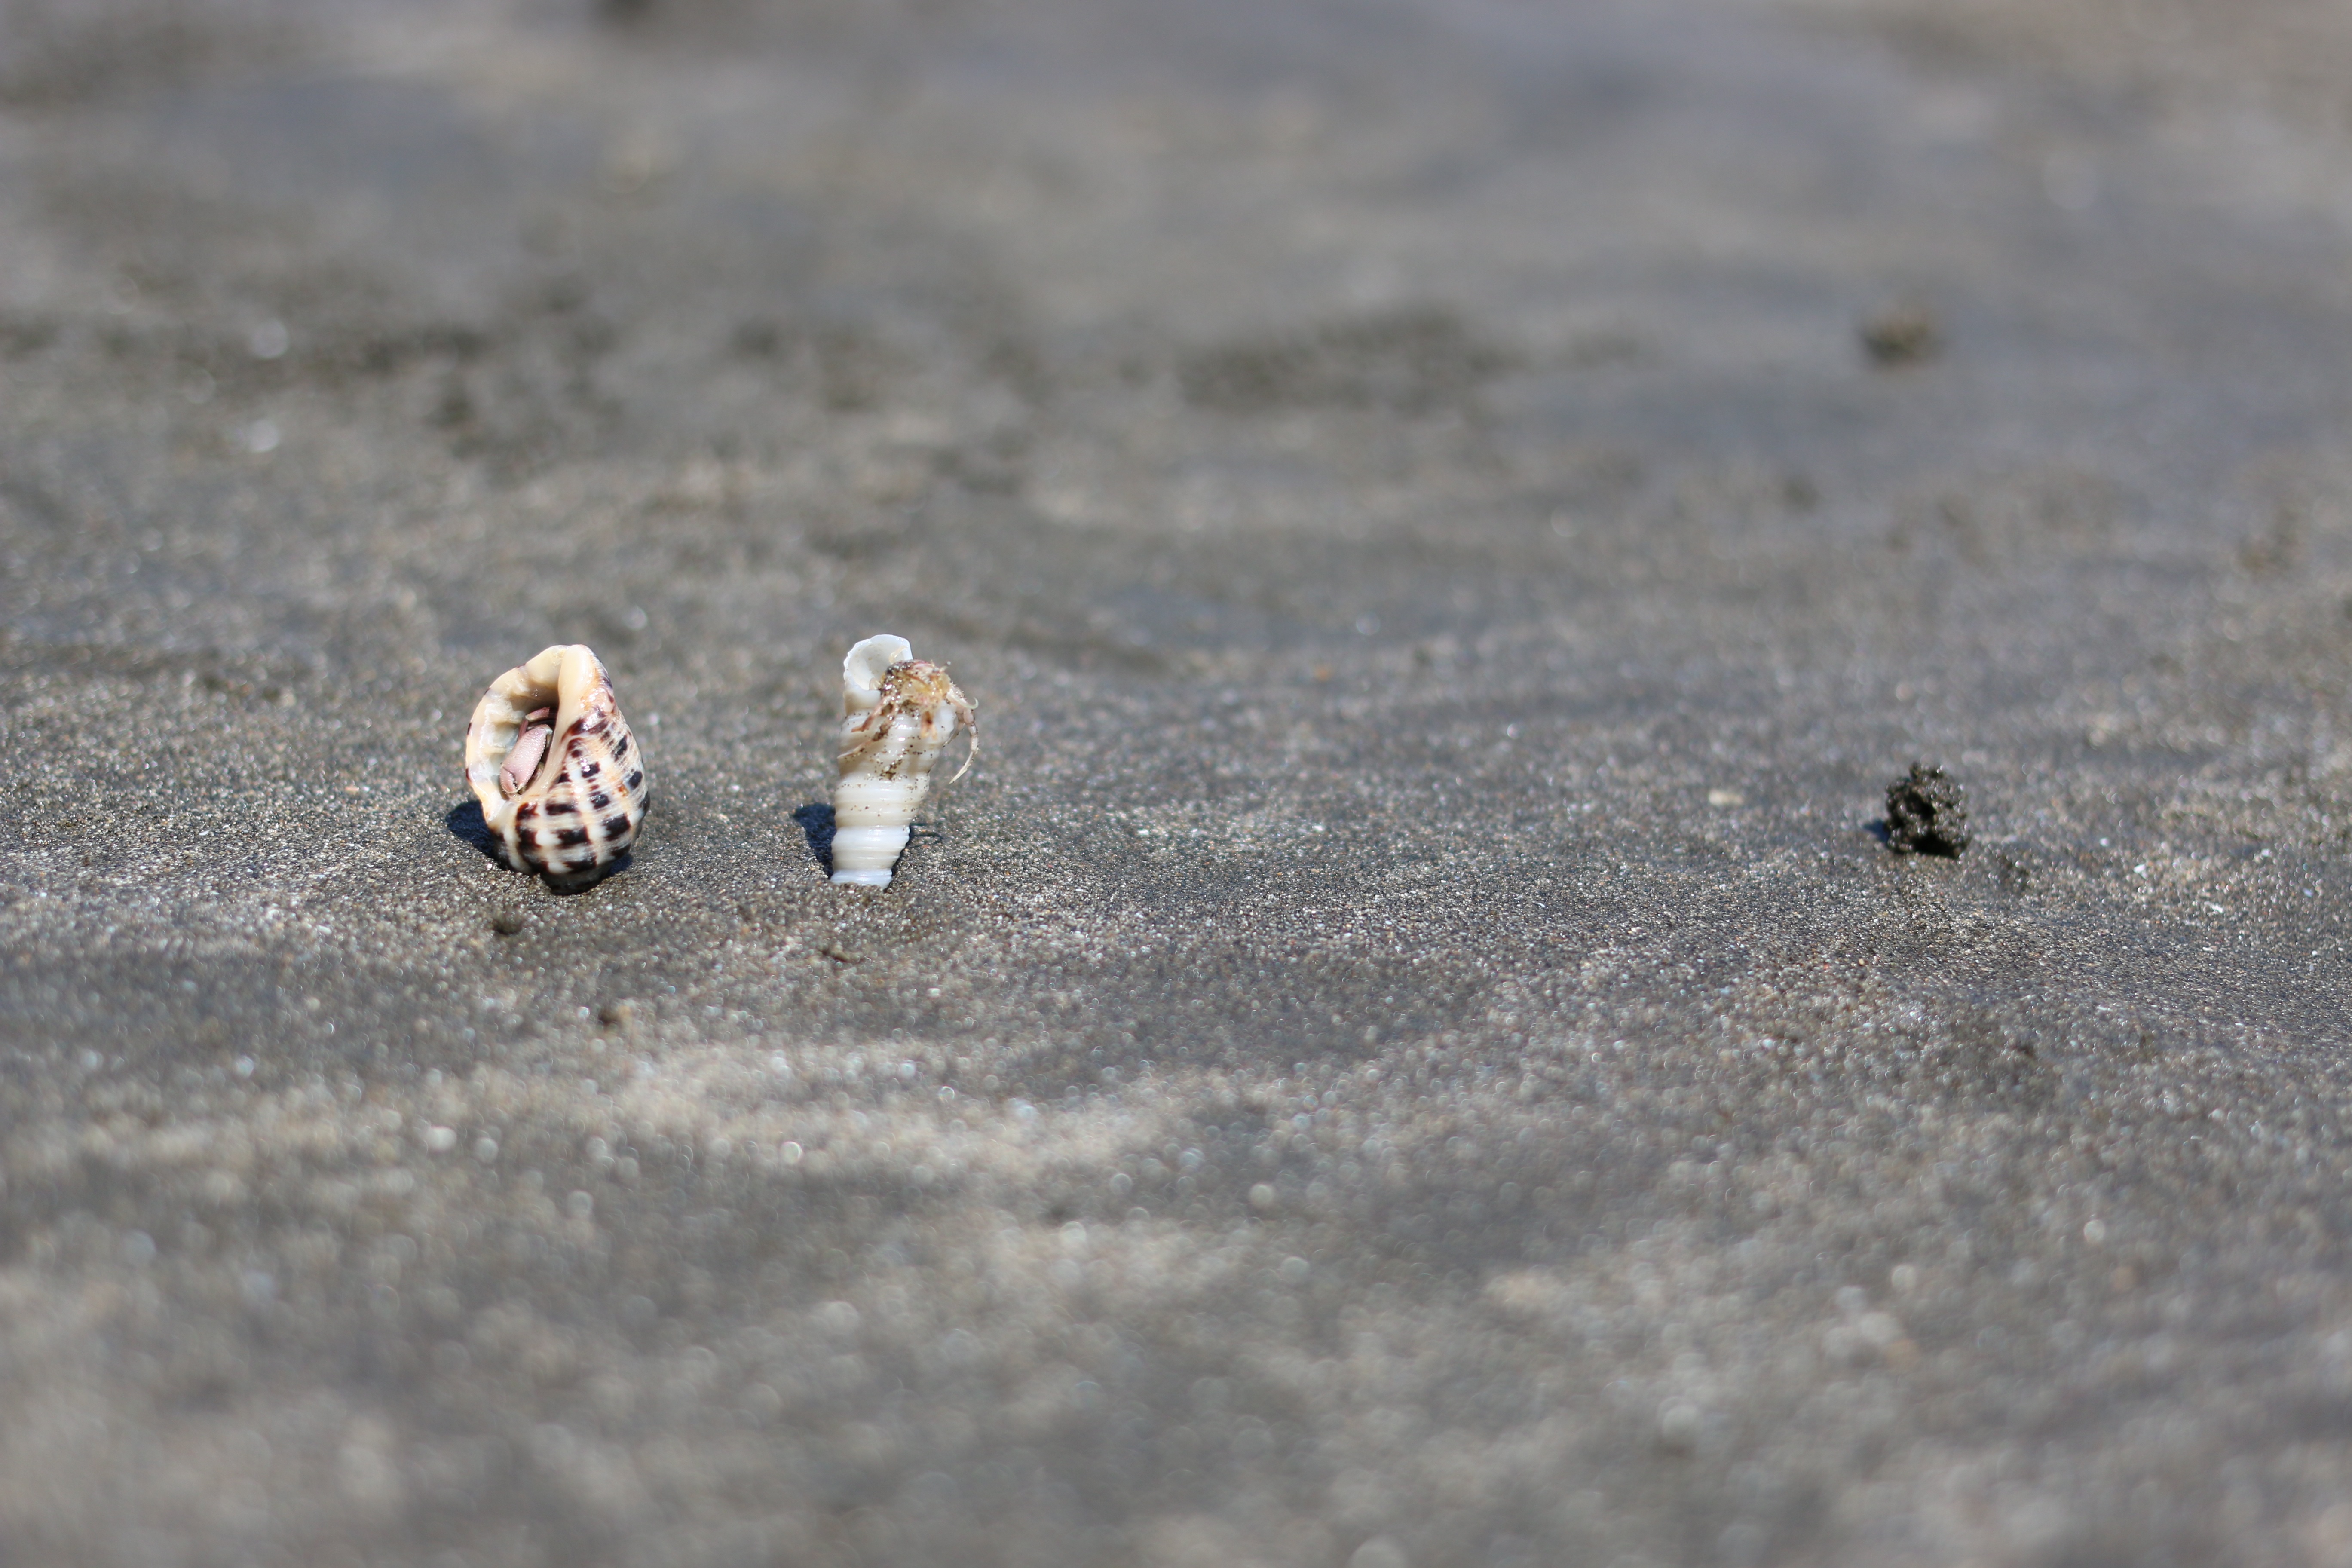
beach, sand, bird, summer, wildlife, fauna, shell, hermit crab, macro photography, sunny days